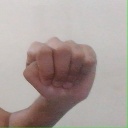
अक्षर: ठ